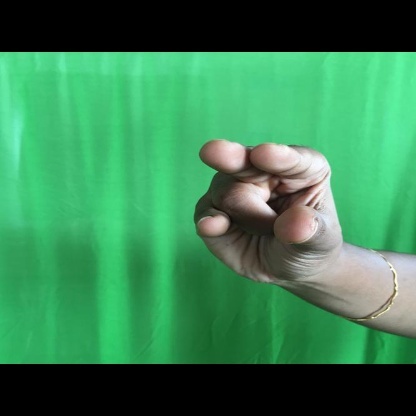
Mudra: Kangulam